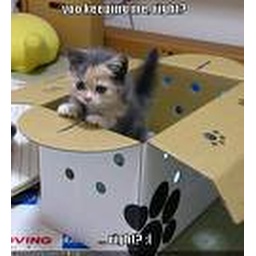
cute cat in box